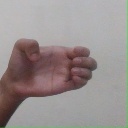
अक्षर: ख